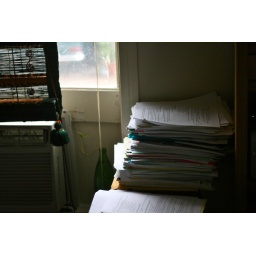
Fast-growing stack of paper in the corner of my office space.